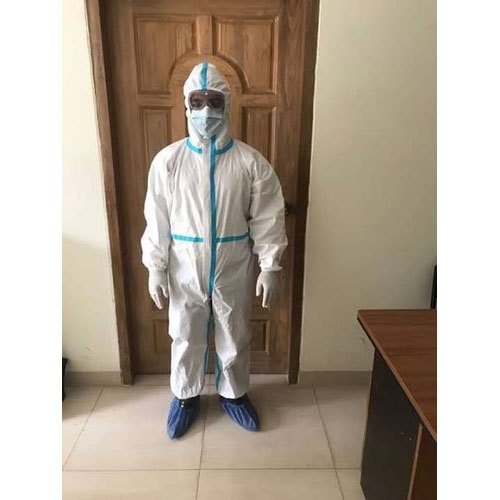
Objects detected:
Mask
Gloves
Gloves
Coverall